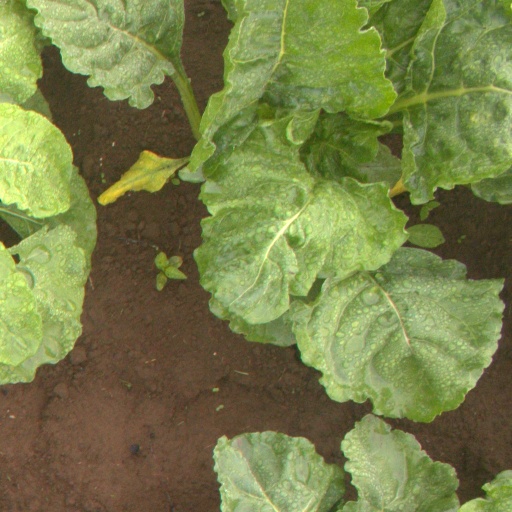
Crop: sugar beet